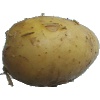
Label: Potato White 1